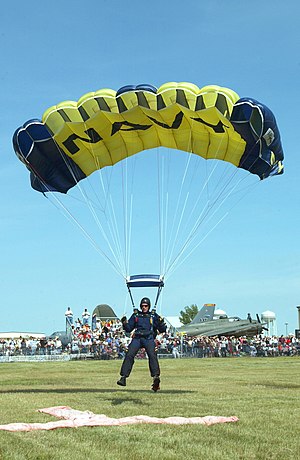
Faldskærm
En udspringer fra U.S. Navy Parachute Demonstration Team med en moderne faldskærm.
En faldskærm er en anordning, der skal bremse en genstands eller et menneskes faldhastighed ved udkast eller udspring fra et luftfartøj. Faldskærme har almindeligvis været fremstillet af silke, bomuld eller nylon, der ofte blev belagt med silikone af hensyn til stabilitet og holdbarhed.